Beriev Be-103

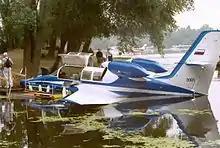
Be 103

The Be-103 received its Federal Aviation Administration type certification on 21 July 2003 at the EAA AirVenture airshow in Oshkosh, Wisconsin US, where the aircraft had arrived via An-124 airlift. The type certificate was handed over by the FAA's co-chairman of regulations and certification, Nicholas Sabatini. The aircraft is also certified in Brazil, the People's Republic of China, the European Union, and Russia.